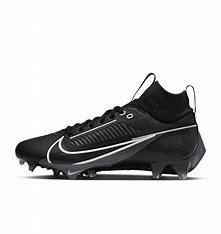
Brand: Nike
Model: Vapor Edge Pro 360 2